Peter Kaufmann-Bohren

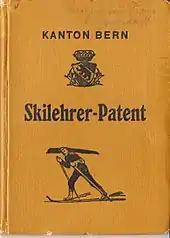
Cover of Peter Kaufmann-Bohren's ski instructor booklet containing certificate [Skilehrer Patent] and annual records (1928).

The Englishman Anthony Melland Robinson (1907-1950) recounted several climbs with Peter Kaufmann in "Alpine Roundabout" (1946). During four days of climbing in 1929, he remarked that Kaufmann “is always ready to explain points that puzzle the beginner.” For example, he clarified that a large china cup to drink spring water was used by climbers above the Milchbach ladders headed for the Gleckstein Hut; and as Peter explained, “It was always replaced after [passers-by] had drunk their fill, never broken and never stolen though fettered by no rusty chain to the rock.”